Ruža Tomašić

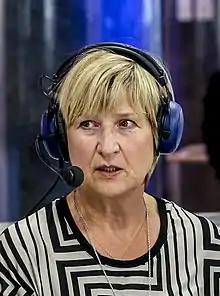
Tomašić in 2015

Ruža Tomašić (born 10 May 1958) is a Croatian politician who served as a Member of the European Parliament from July 2013 to June 2021, having been elected to the position three times. Upon her withdrawal from the Parliament, she retired from politics altogether.